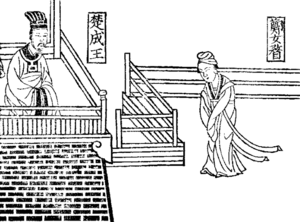
La peinture de la dynastie Qing (1644 - 1912), se situe dans le respect de l'héritage de la peinture chinoise des dynasties précédentes, mais se renouvelle progressivement dans tous les domaines : que ce soit la peinture chinoise de cour, la production de l'Académie, celle des groupes d'artistes, lettrés ou non, proches ou en opposition au pouvoir, celle des peintres retirés pour raisons politiques, celle des « excentriques », celle des nombreux ateliers commerciaux qui produisent des copies, ou des peintures de jolies femmes et des peintures érotiques, et jusqu'à la peinture quasi industrielle destinée à l'exportation, tous ces domaines évoluent, s'effacent ou apparaissent sous une forme radicalement nouvelle.